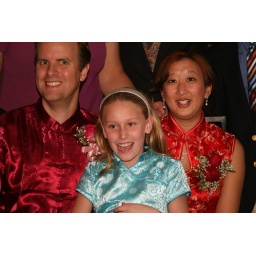
Greg and Selena are upstaged by their flower girl Hannah